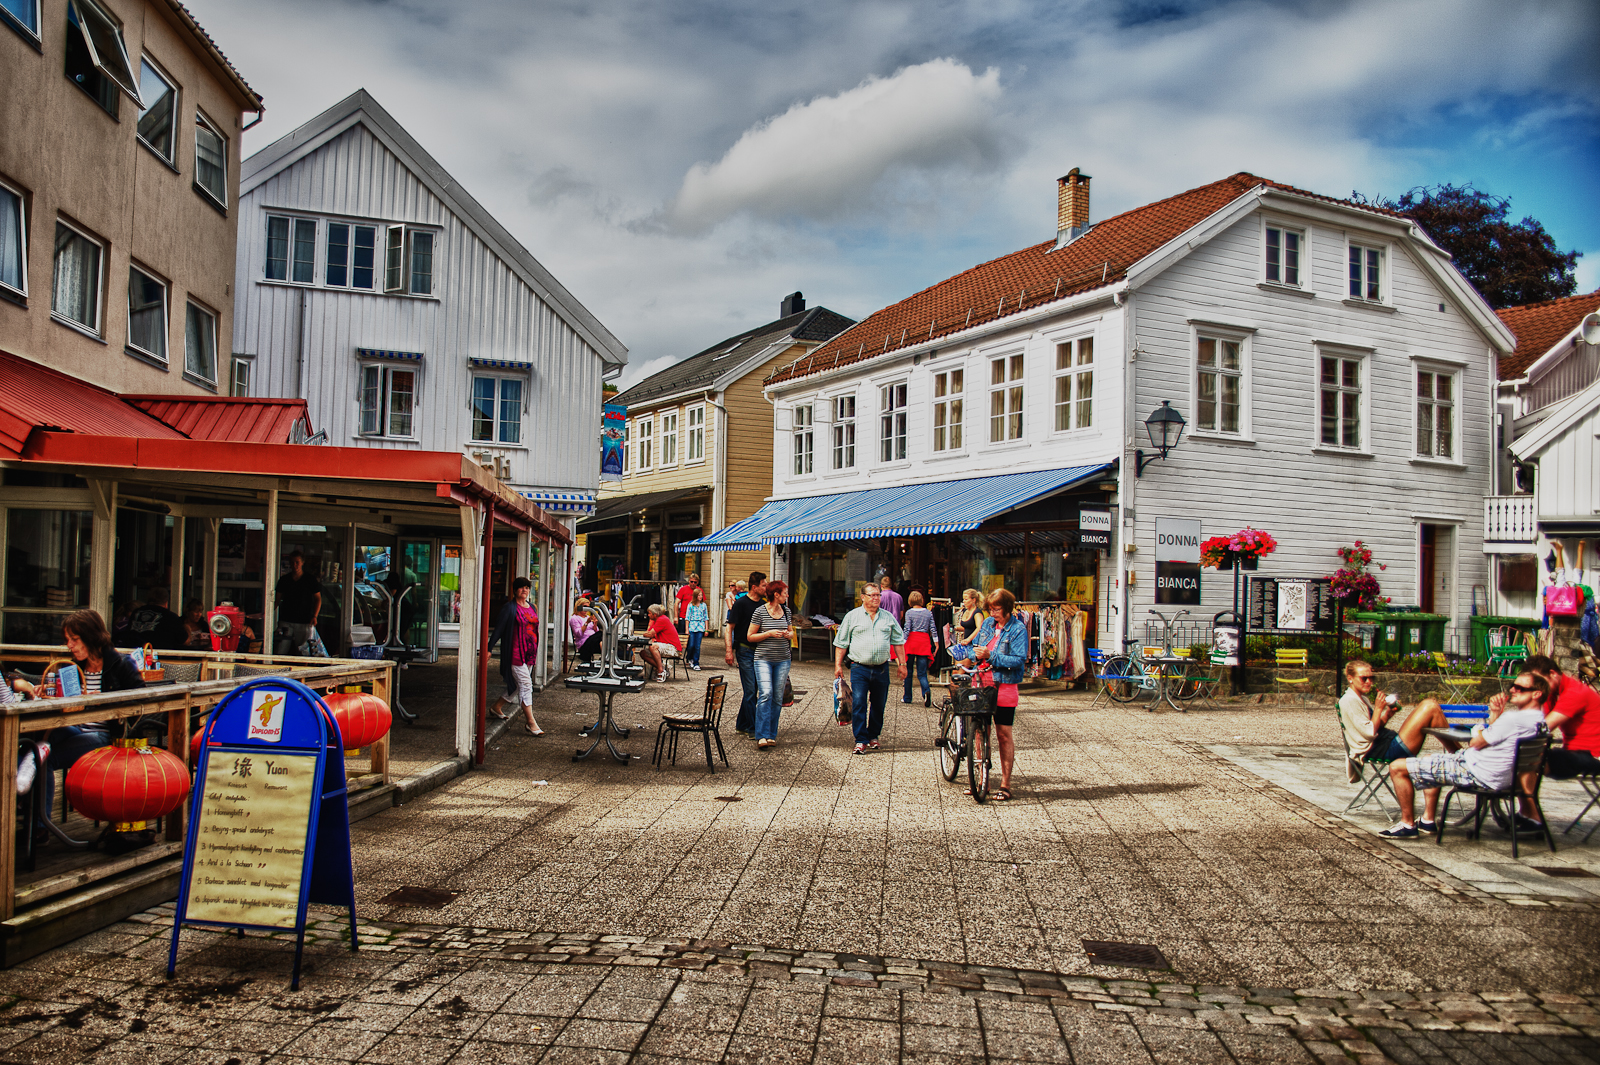
Fire: no
Smoke: no